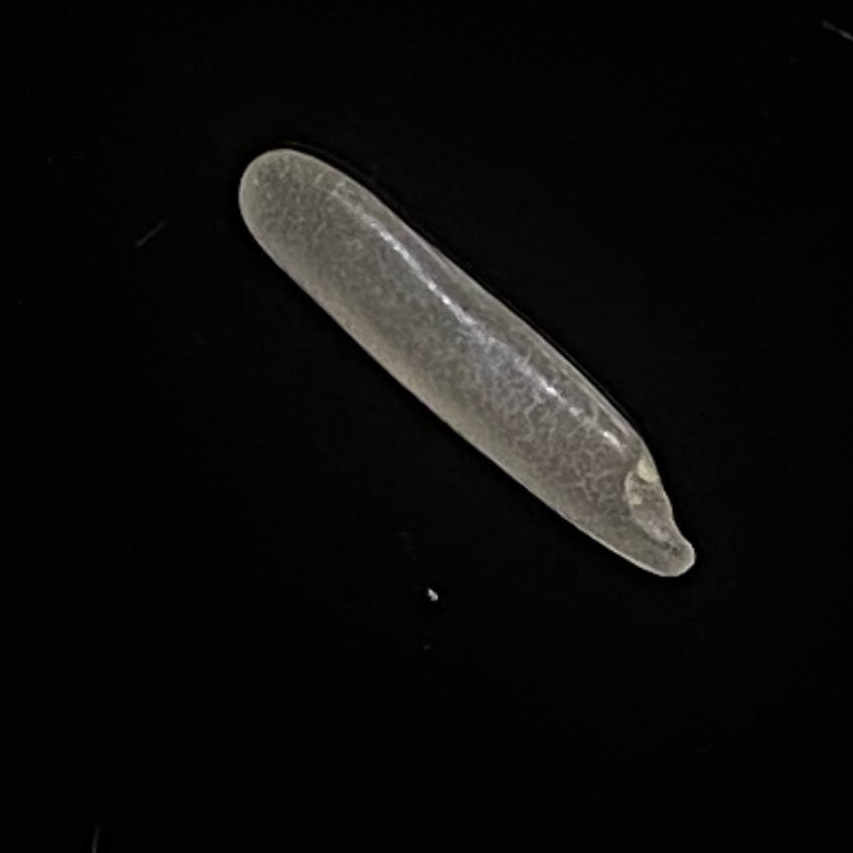
Rice variety: Bashmoti